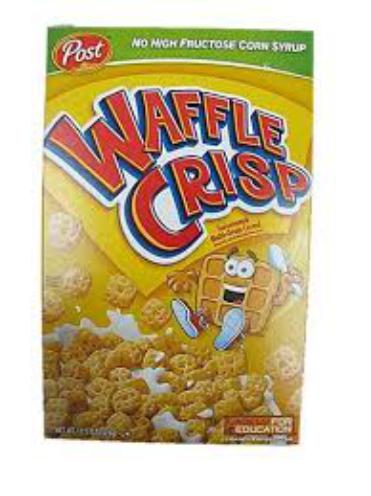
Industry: Food